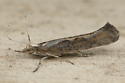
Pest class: diamondback_moth